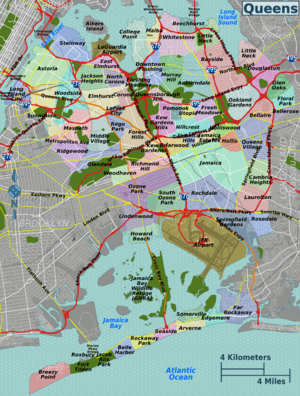
Cet article présente une liste des quartiers de la ville de New York.